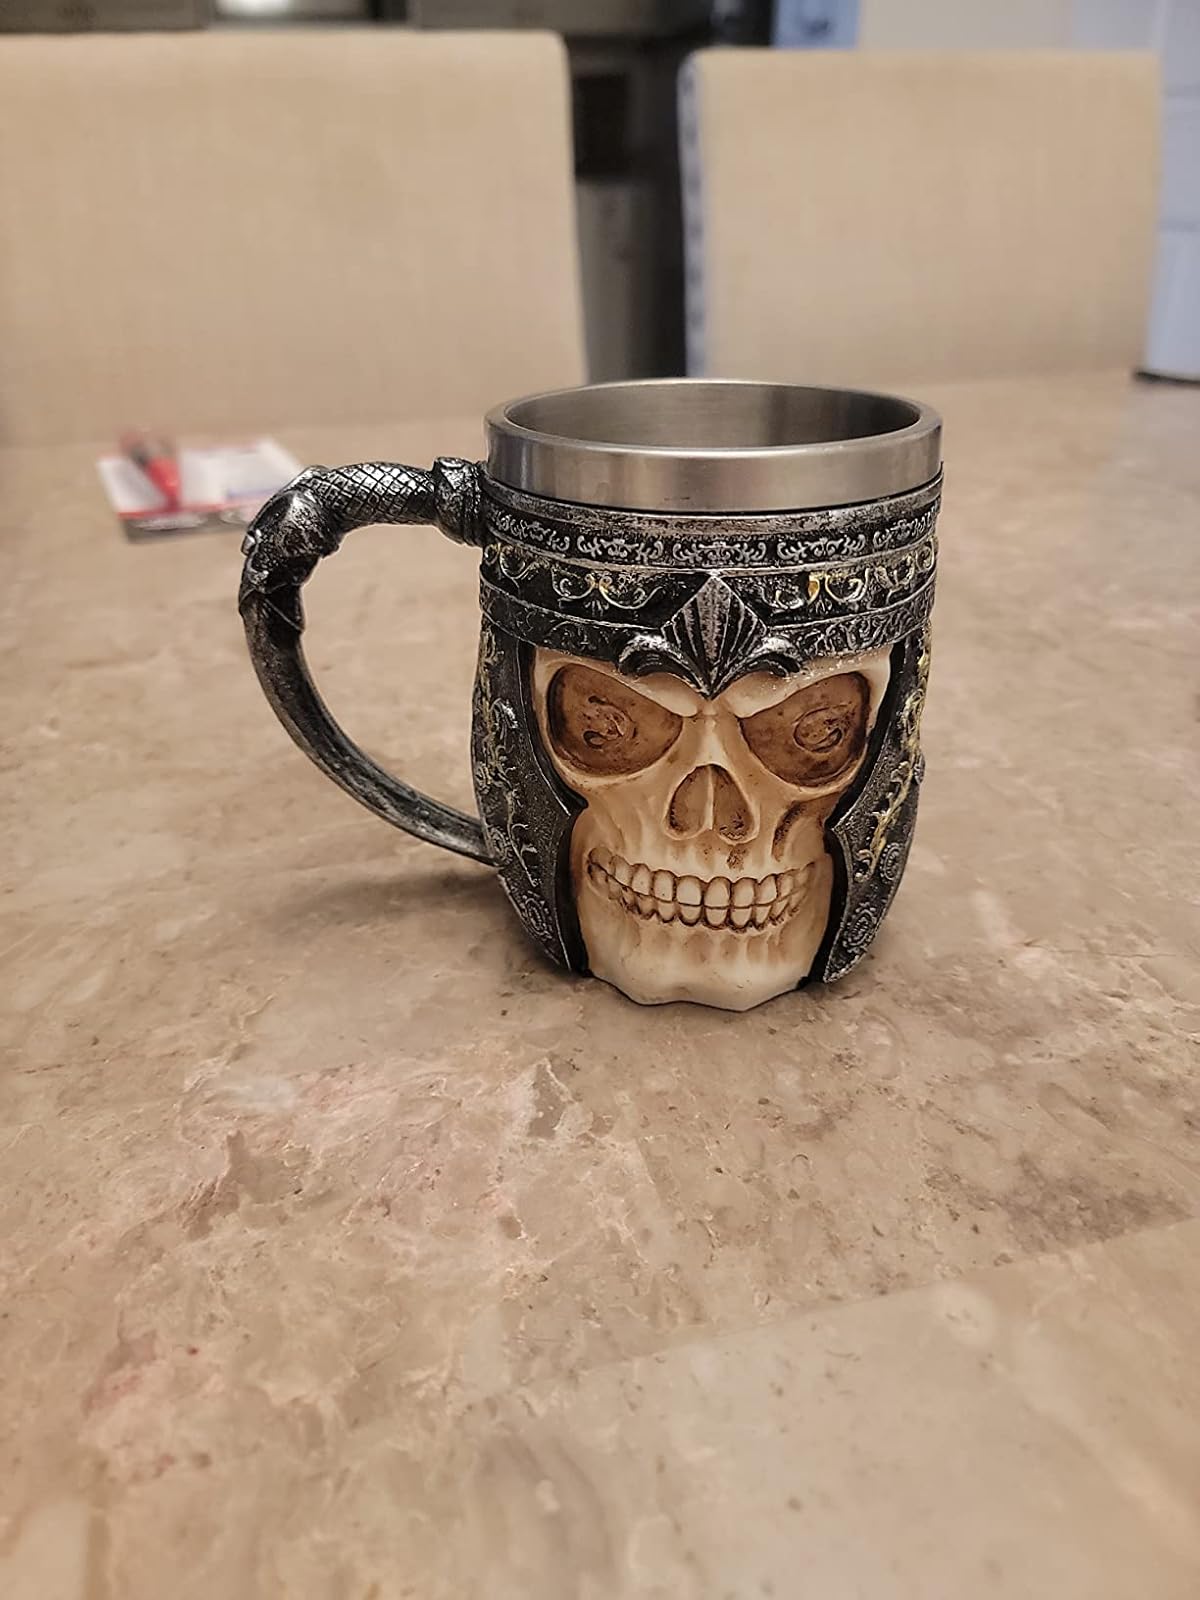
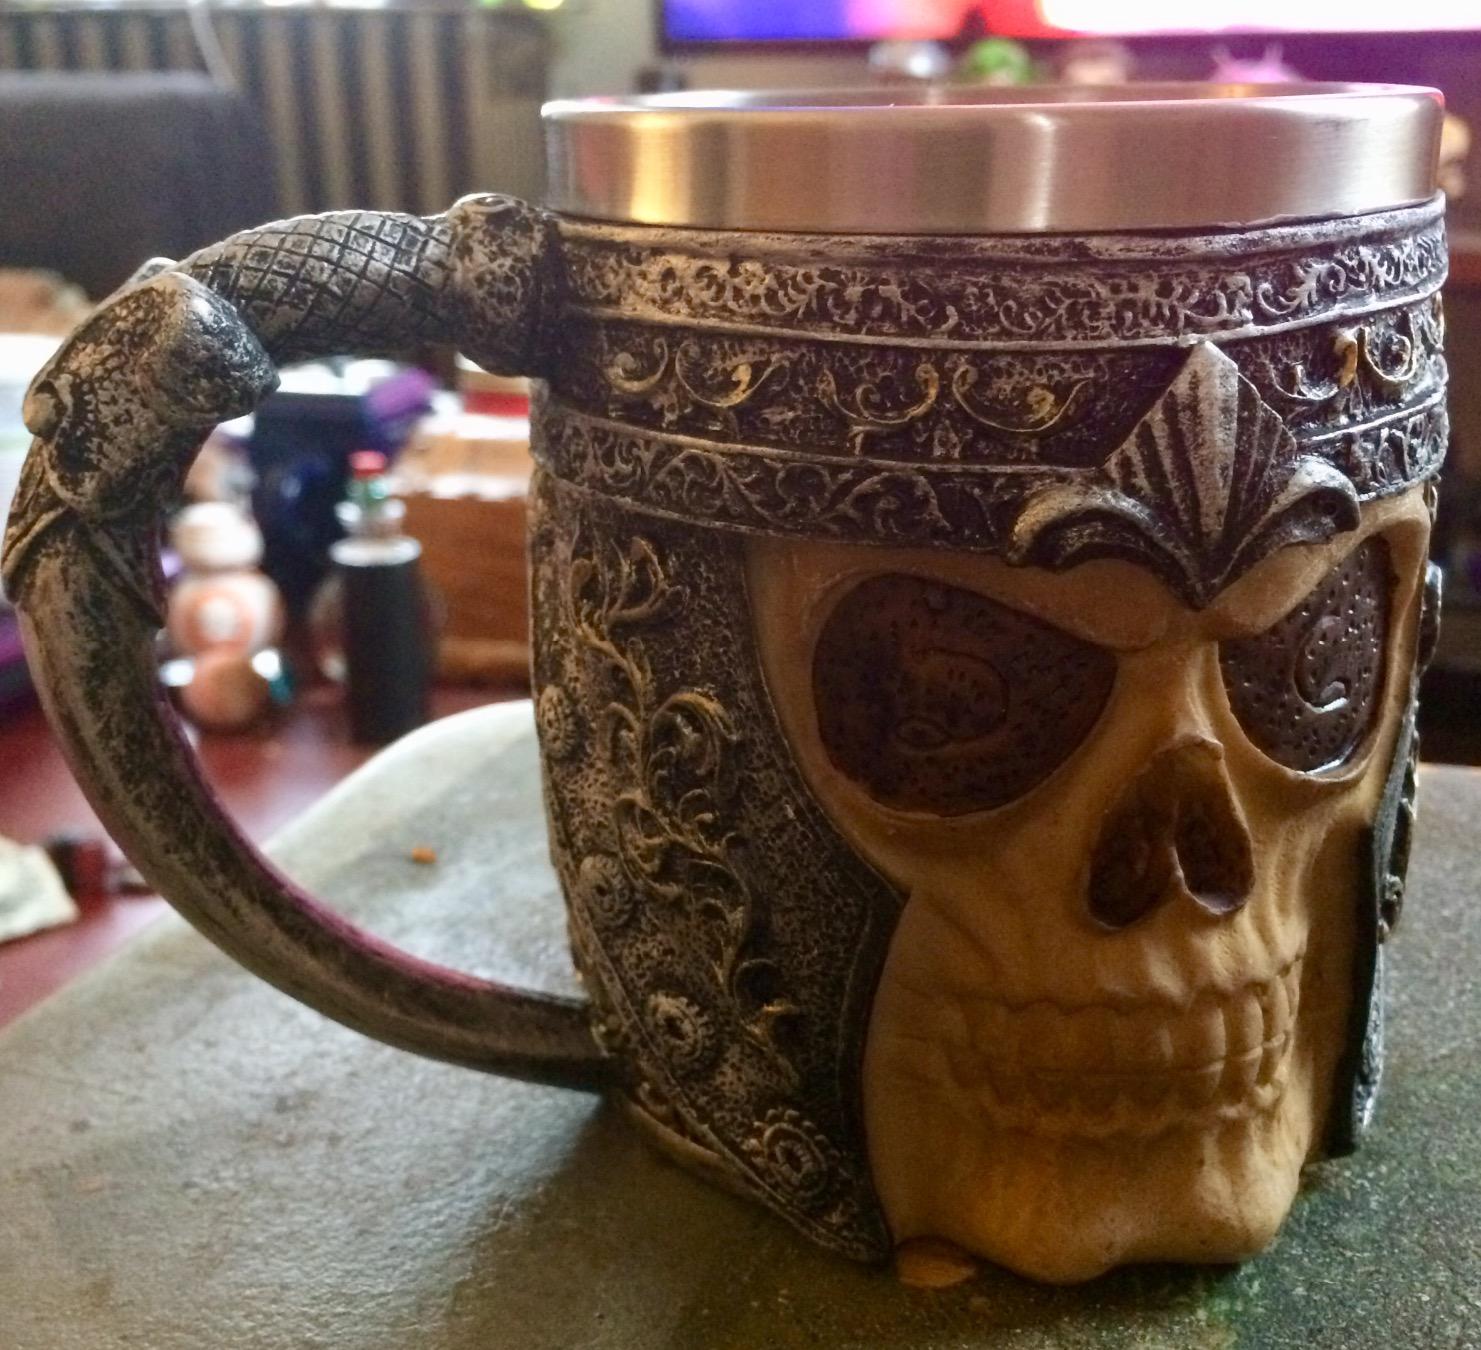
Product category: items_mug
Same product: yes